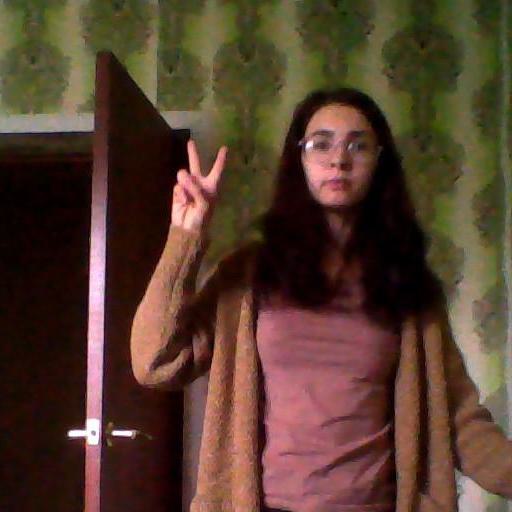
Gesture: peace